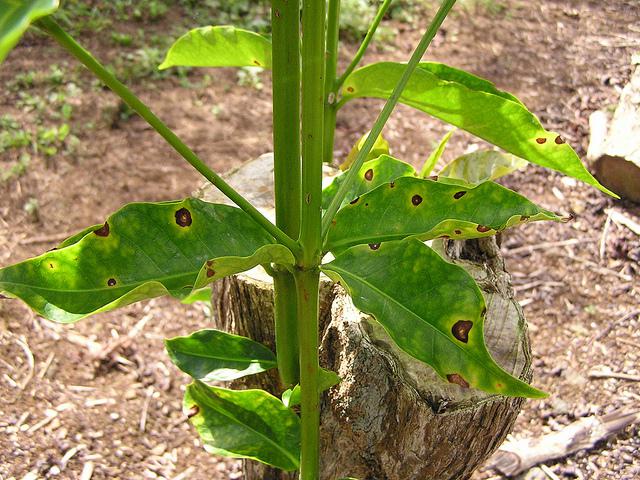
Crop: unknown
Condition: coffee_coffee_berry_blotch